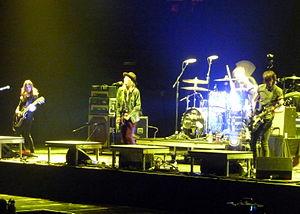
Dead Sara est un groupe américain de hard rock basé à Los Angeles. Ses membres sont Emily Armstrong, Sean Friday, Siouxsie Medley and Chris Null. Le groupe est surtout connu pour le titre Weatherman issu de l'album éponyme Dead Sara.